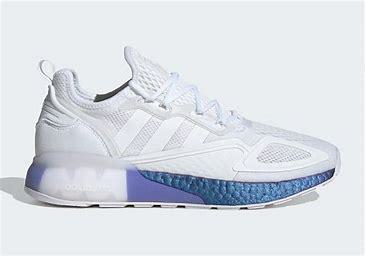
Brand: Adidas
Model: ZX 2K Boost